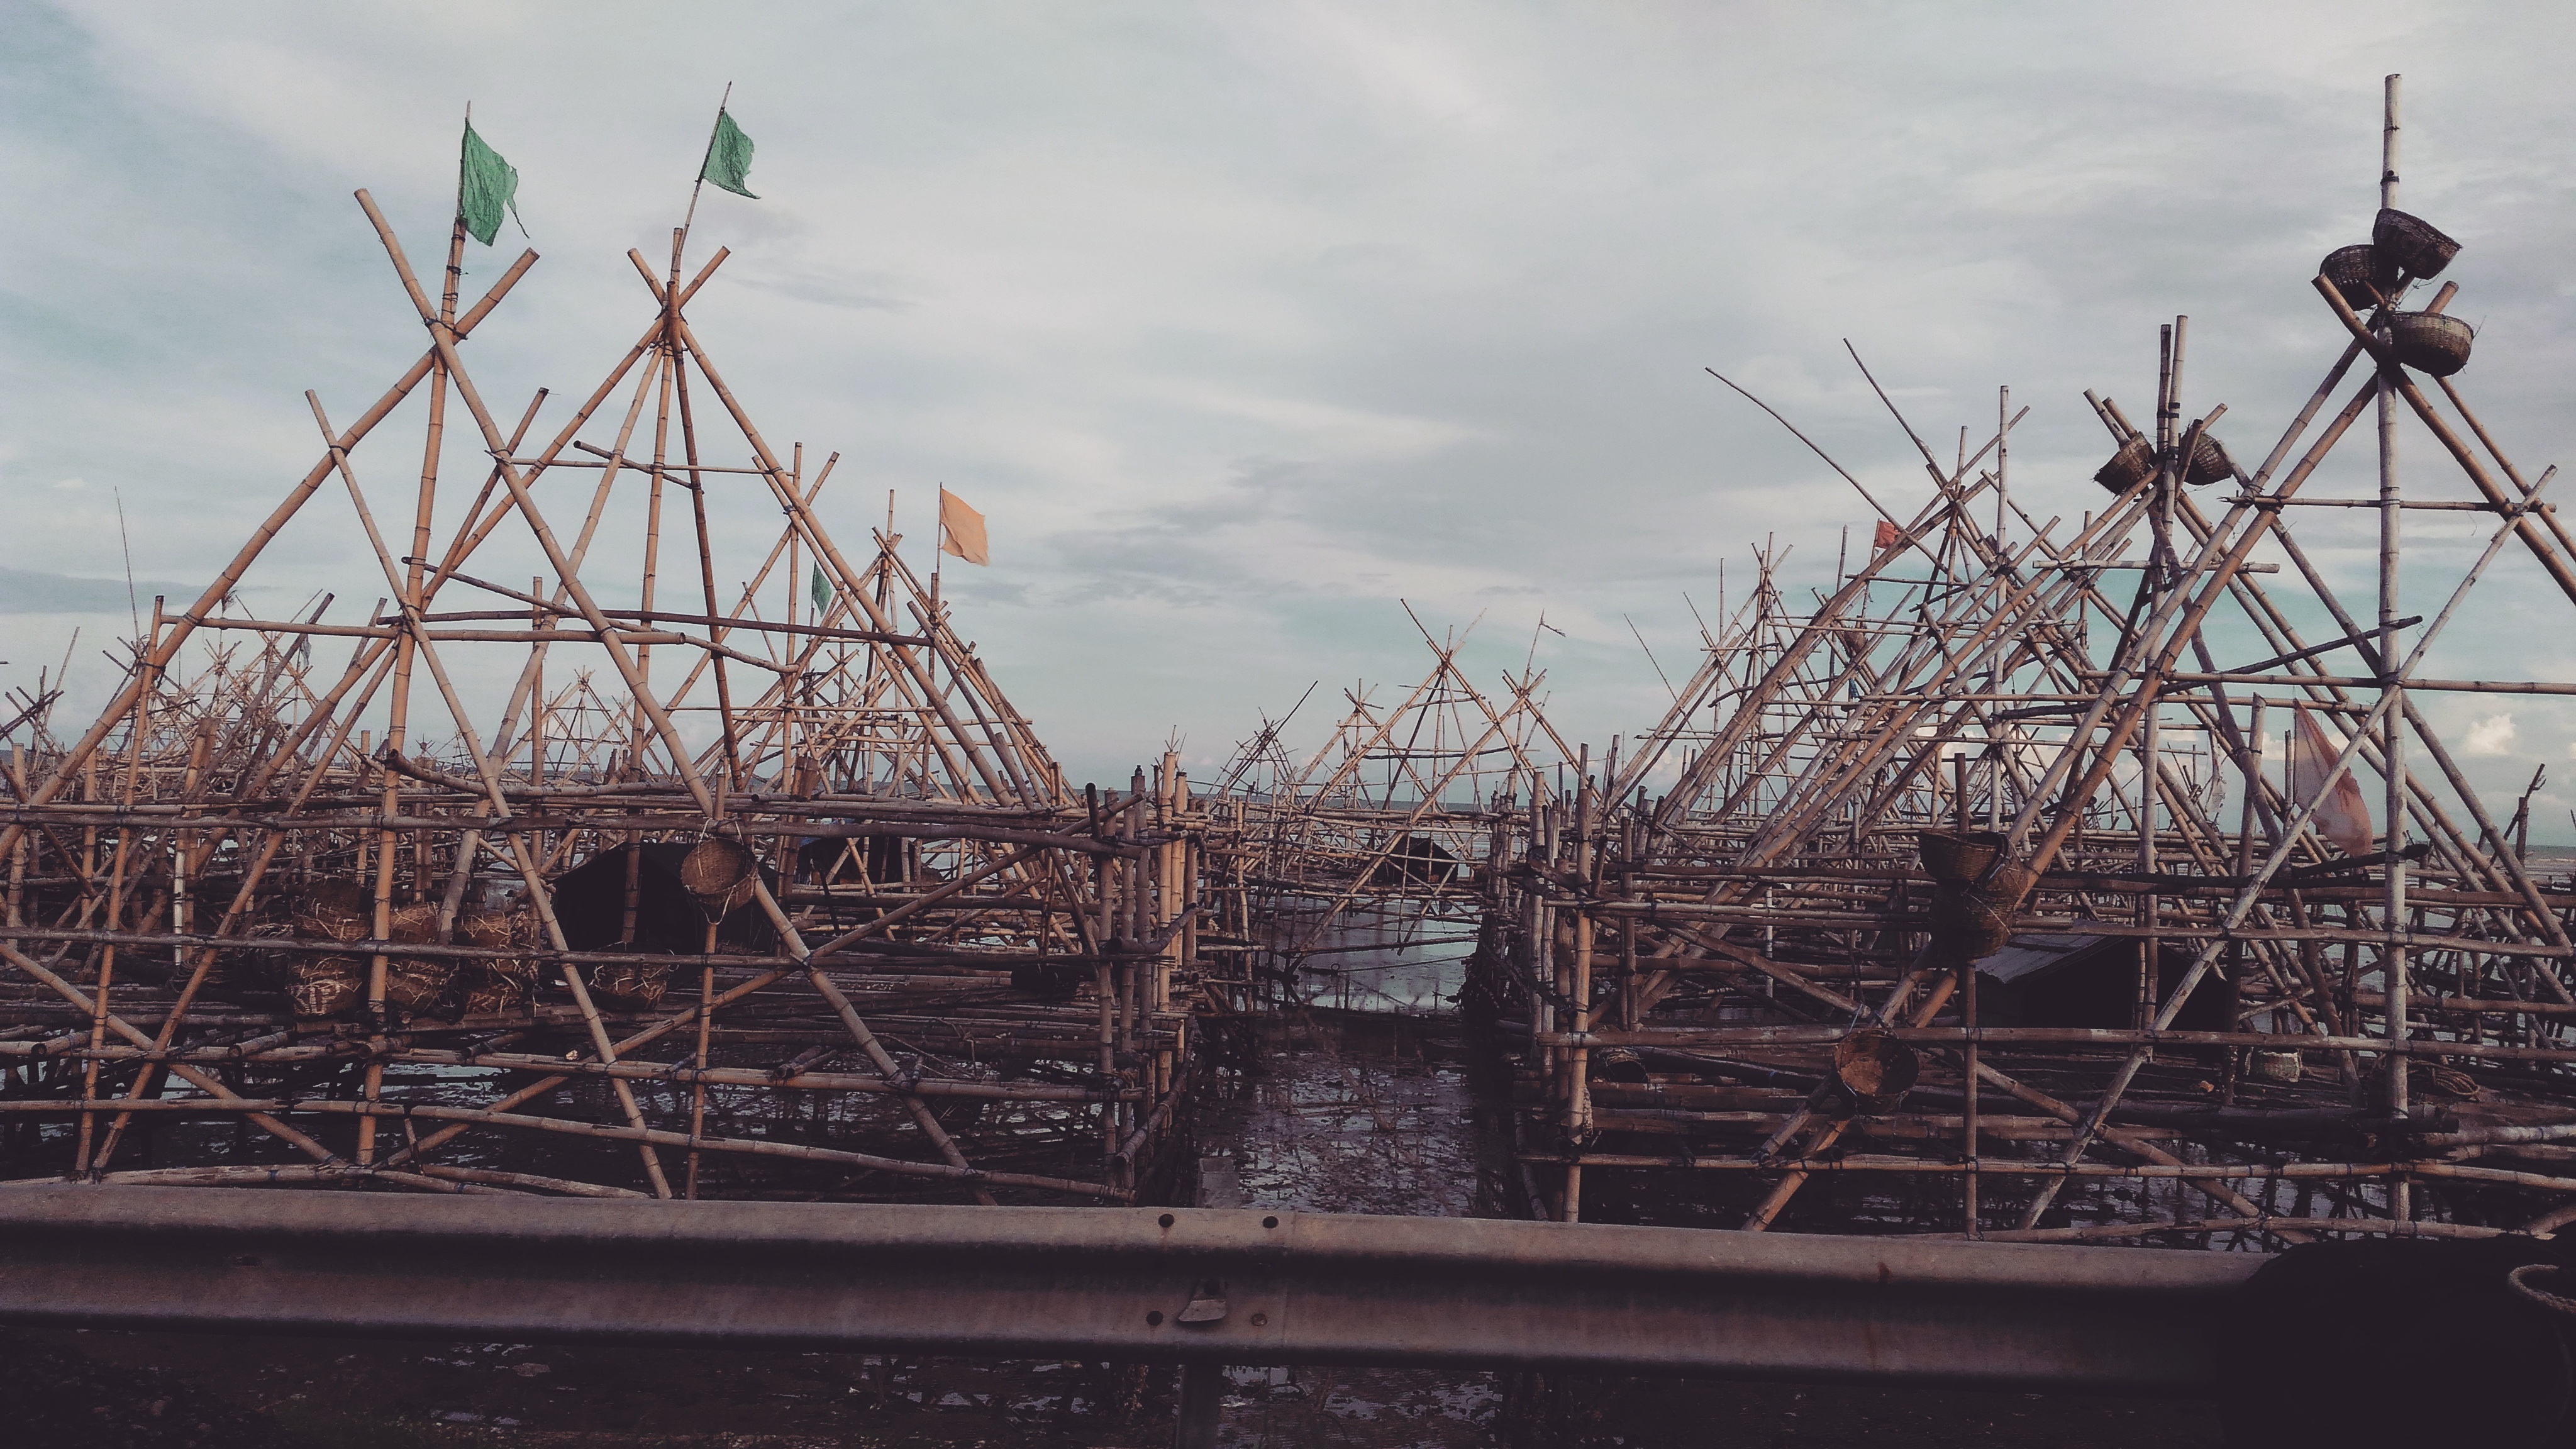
bridge, vehicle, tower, mast, electricity, waterway